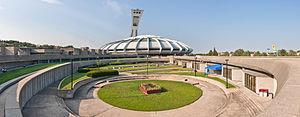
Vue panoramique du parc olympique de Montréal, avec, au centre, le stade olympique de Montréal. La tour, qui mesure 175 mètres de haut, est la plus grande tour inclinée au monde
Le tourisme à Montréal est une composante importante de l'activité économique de la région de Montréal, l’une des 22 régions touristiques du Québec. En 2013, elle accueillait 8,4 millions de touristes sur les quelque 26,3 millions de visiteurs au Québec, soit 31,94 % de toutes les touristes du Québec. En 2013, le tourisme montréalais a généré plus de 36 000 emplois directs et indirects avec une masse salariale de 1 300 000 000 $ dans la province du Québec.